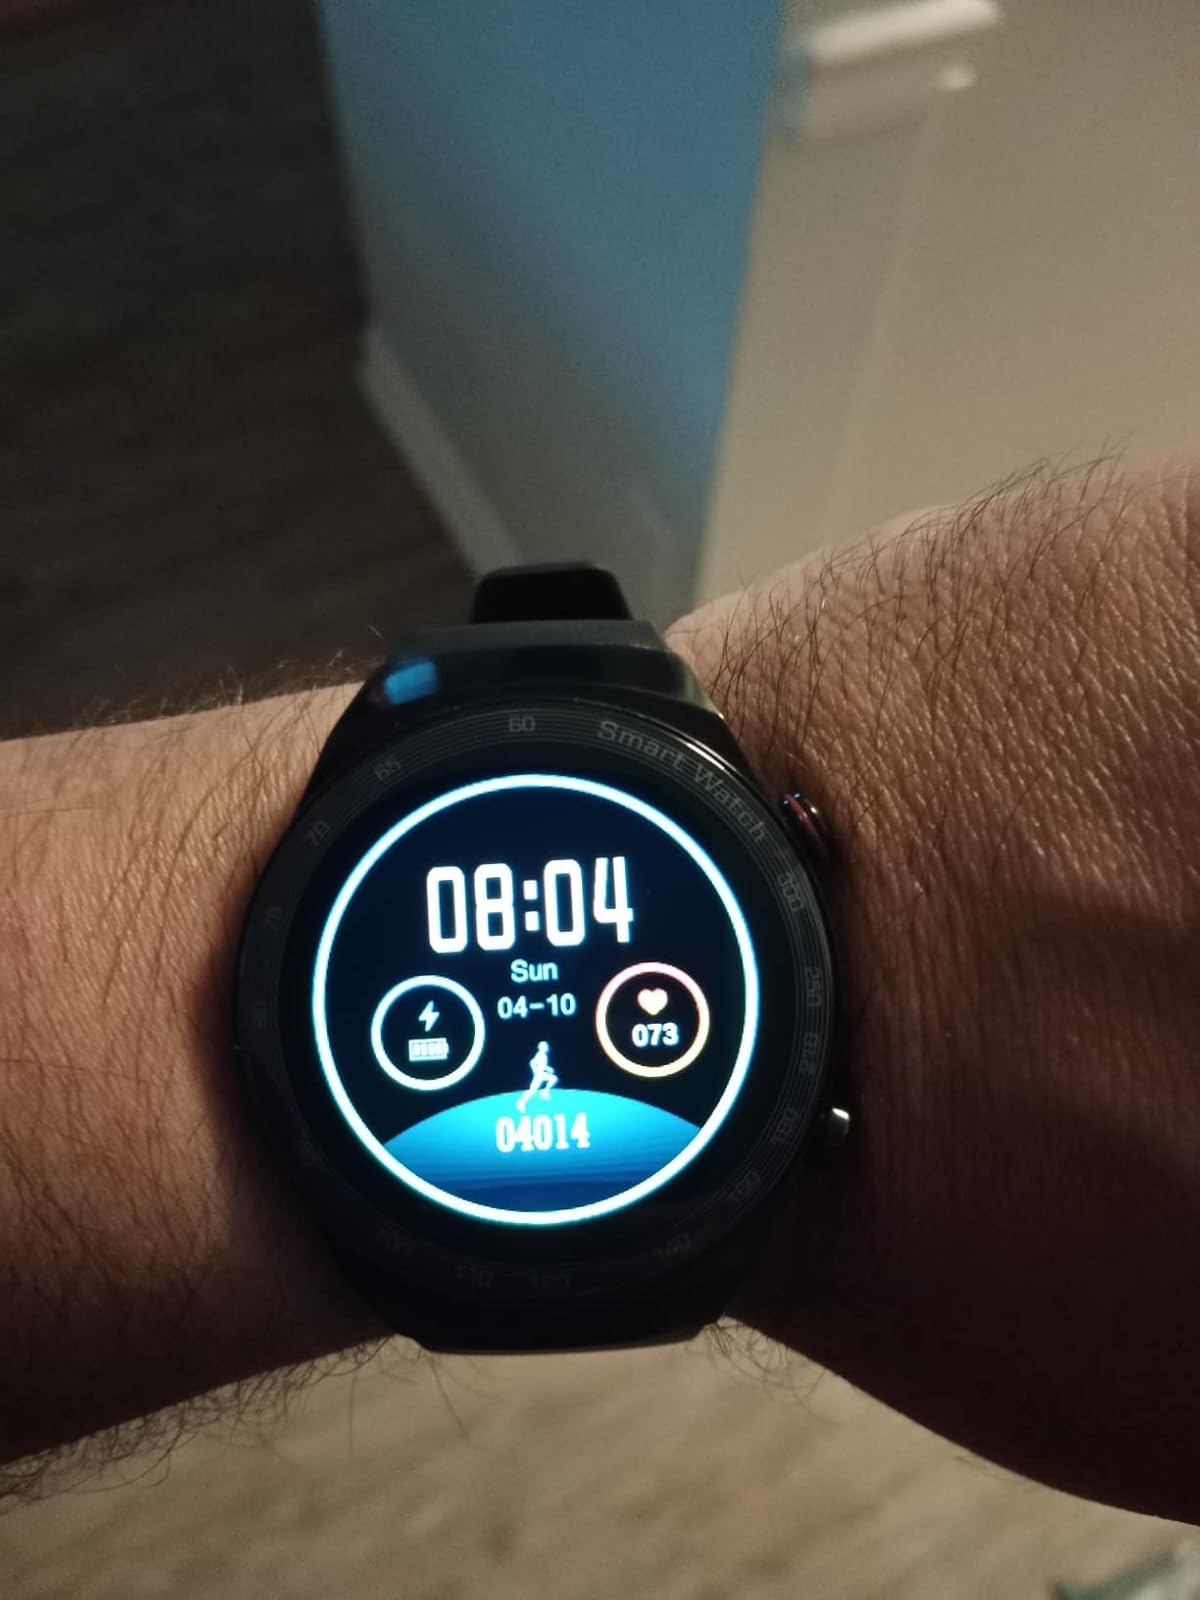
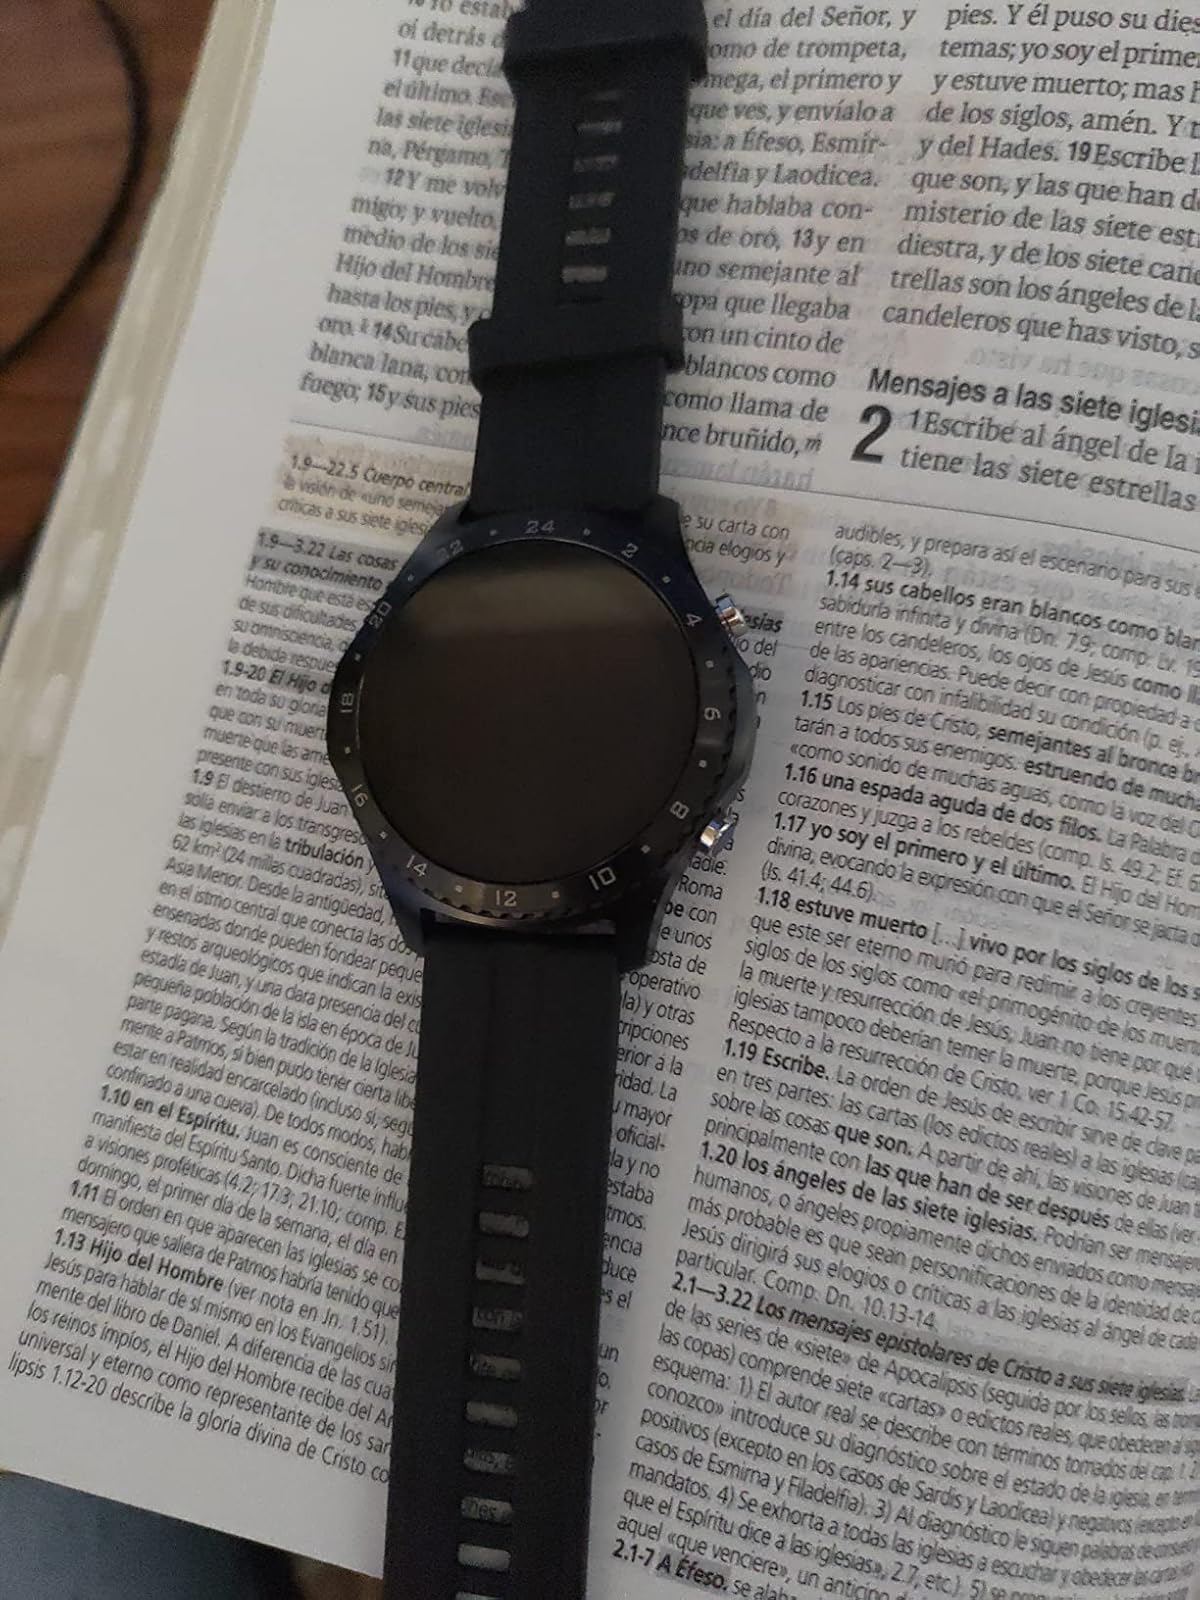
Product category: smartwatch
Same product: no